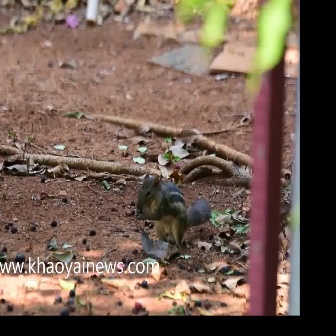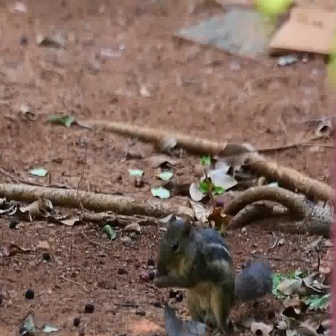
  Please identify the target specified by the bounding box [133,171,211,249] in the first image and locate it in the second image. Return the coordinates in [x_min,y_min,x_max,y_max] format.
Answer: [152,211,271,331]